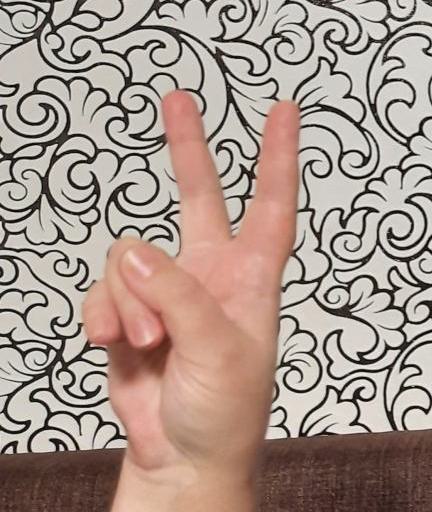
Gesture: peace